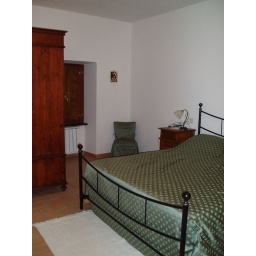
one bedroom in the tower